Royal Academy Exhibition of 1854

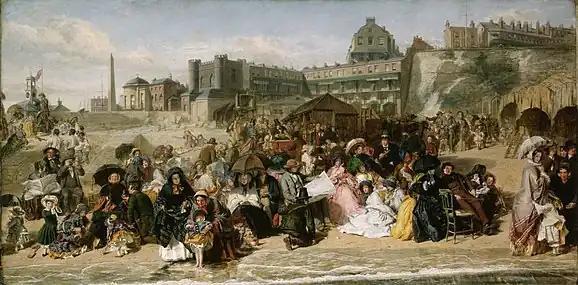
"Ramsgate Sands" by William Powell Frith

The Royal Academy Exhibition of 1854 was the eighty sixth annual Summer Exhibition of the British Royal Academy of Arts. It was held at the National Gallery in London from 1 May to 22 July 1854 during the Victorian era.